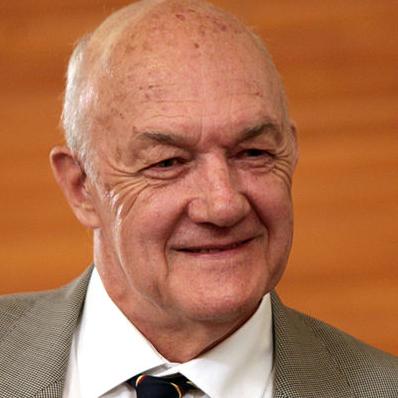
Age: 71